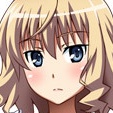
Portrait style: Anime Portrait